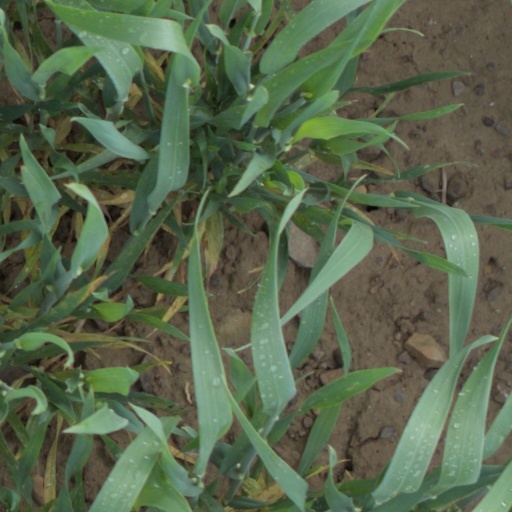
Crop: wheat